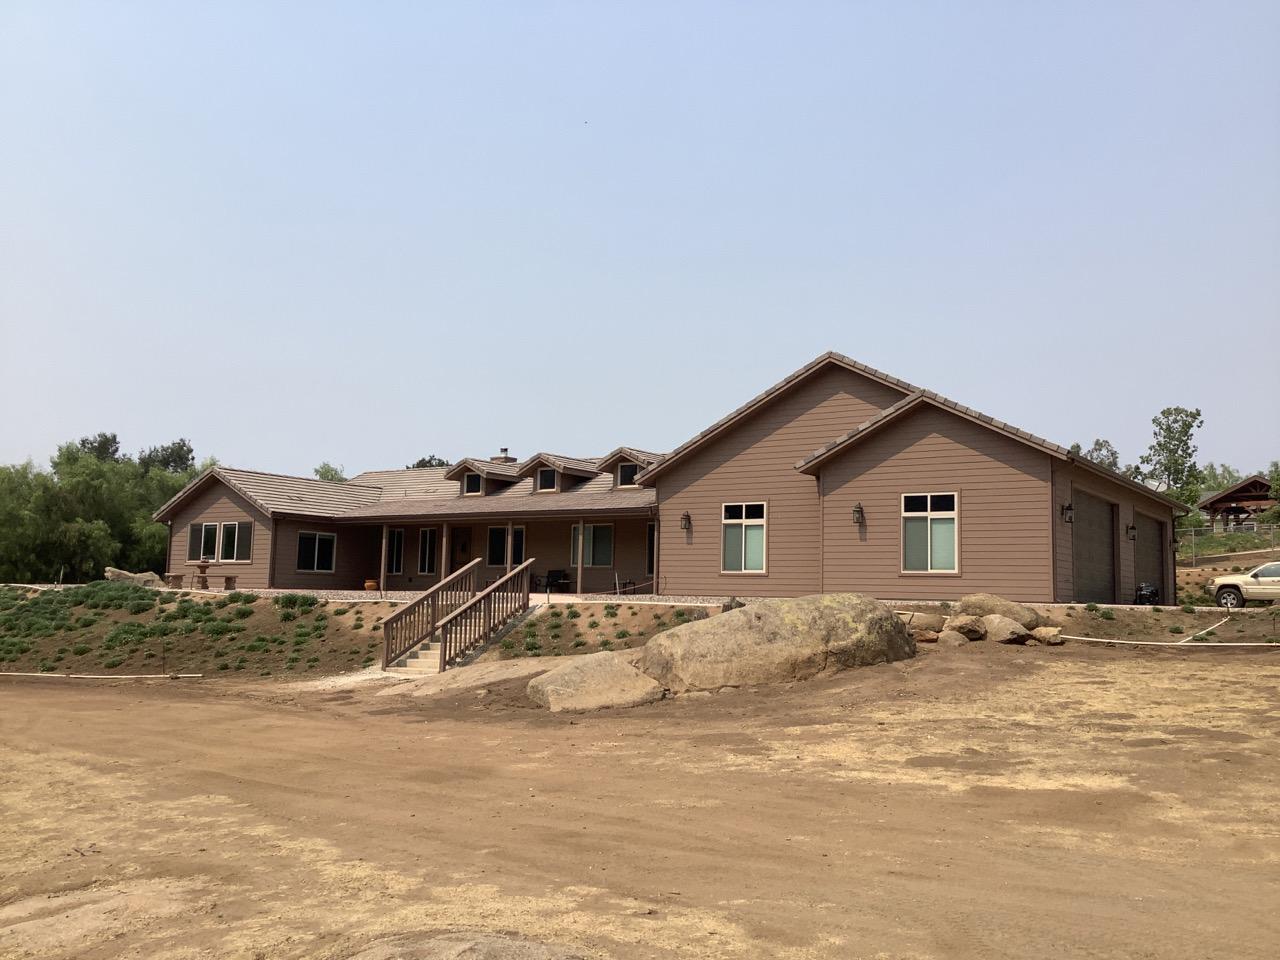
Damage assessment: no_damage